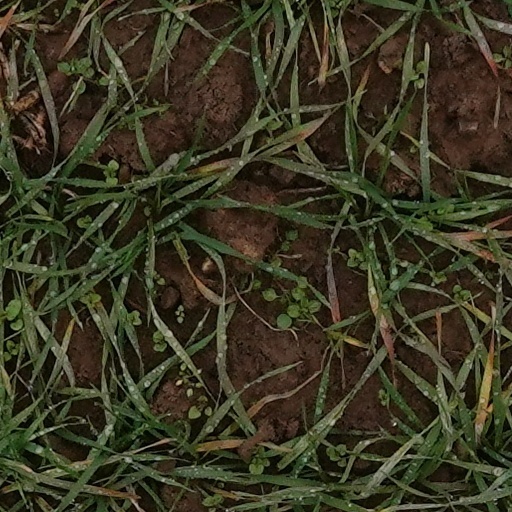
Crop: wheat